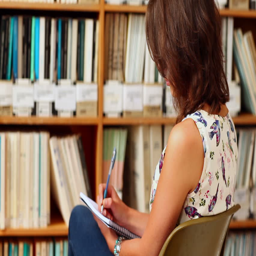
young woman studying in library with notepad at the university